That Ghost of My Husband

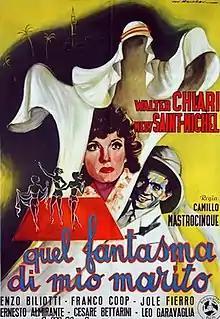

That Ghost of My Husband (Italian: Quel fantasma di mio marito) is a 1950 Italian comedy film directed by Camillo Mastrocinque and starring Walter Chiari, Enzo Biliotti and Jole Fierro. The film's sets were designed by the art director Angelo Zagame. It financed by the Sicilian producer Ferdinando Briguglio who had previously backed Luigi Zampa's "Difficult Years". For many years it was considered a lost film before being rediscover in an attic and restored by the Cineteca di Bologna and the National Museum of Cinema in Turin.